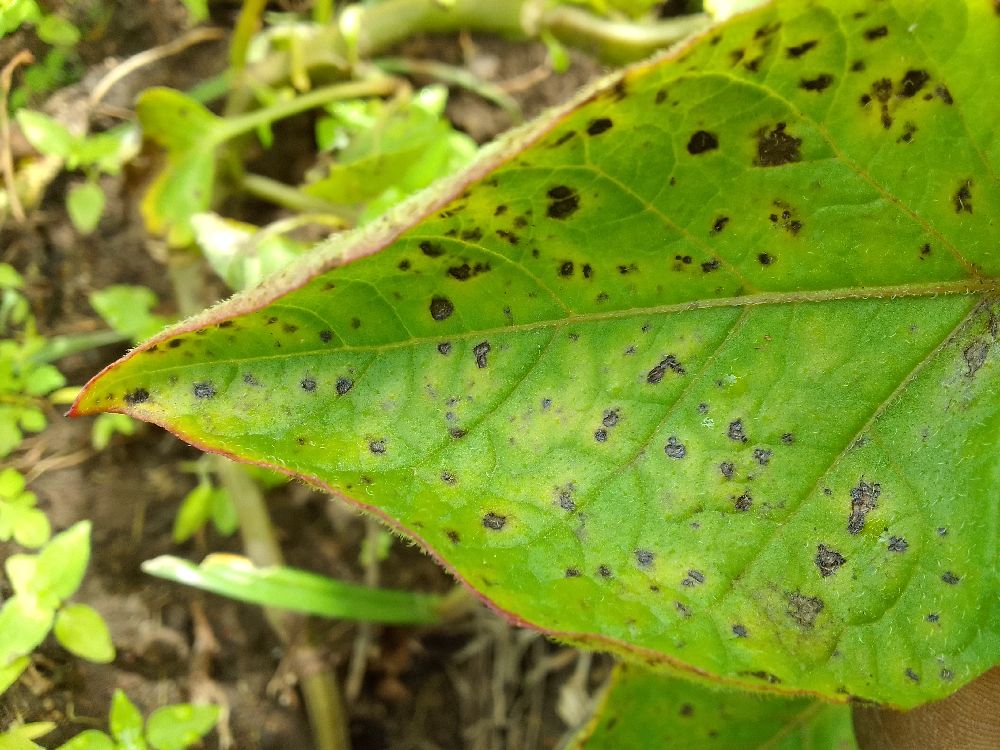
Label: Early blight